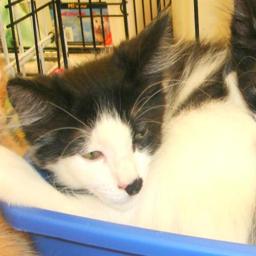
Animal: cats